Whitchurch, Shropshire

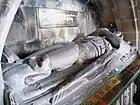
Sir John Talbot's effigy in St Alkmund's Church

Whitchurch railway station is on the former London and North Western (later part of the LMS) line from Crewe down the English side of the Welsh border (the Welsh Marches Line) toward Cardiff. However, Whitchurch was once the junction for the main line of the Cambrian Railways, but the section from Whitchurch to Welshpool (Buttington Junction), via Ellesmere, Whittington, Oswestry and Llanymynech, closed on 18 January 1965 in favour of the more viable alternative route via Shrewsbury. Whitchurch was also the junction for the Whitchurch and Tattenhall Railway or Chester to Whitchurch branch line, another part of the London and North Western, running via Malpas. The line closed to regular services on 16 September 1957, but use by diverted passenger trains continued until 8 December 1963.